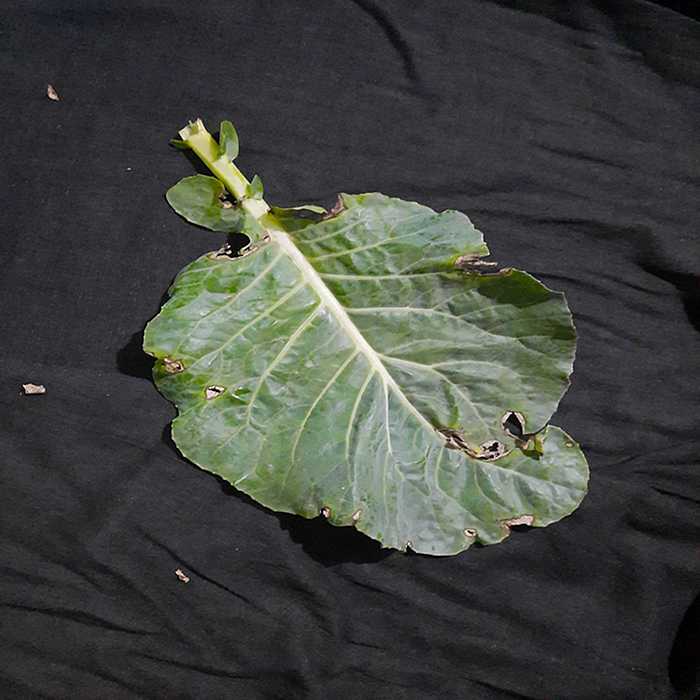
Plant: Cauliflower
Label: Downy mildew